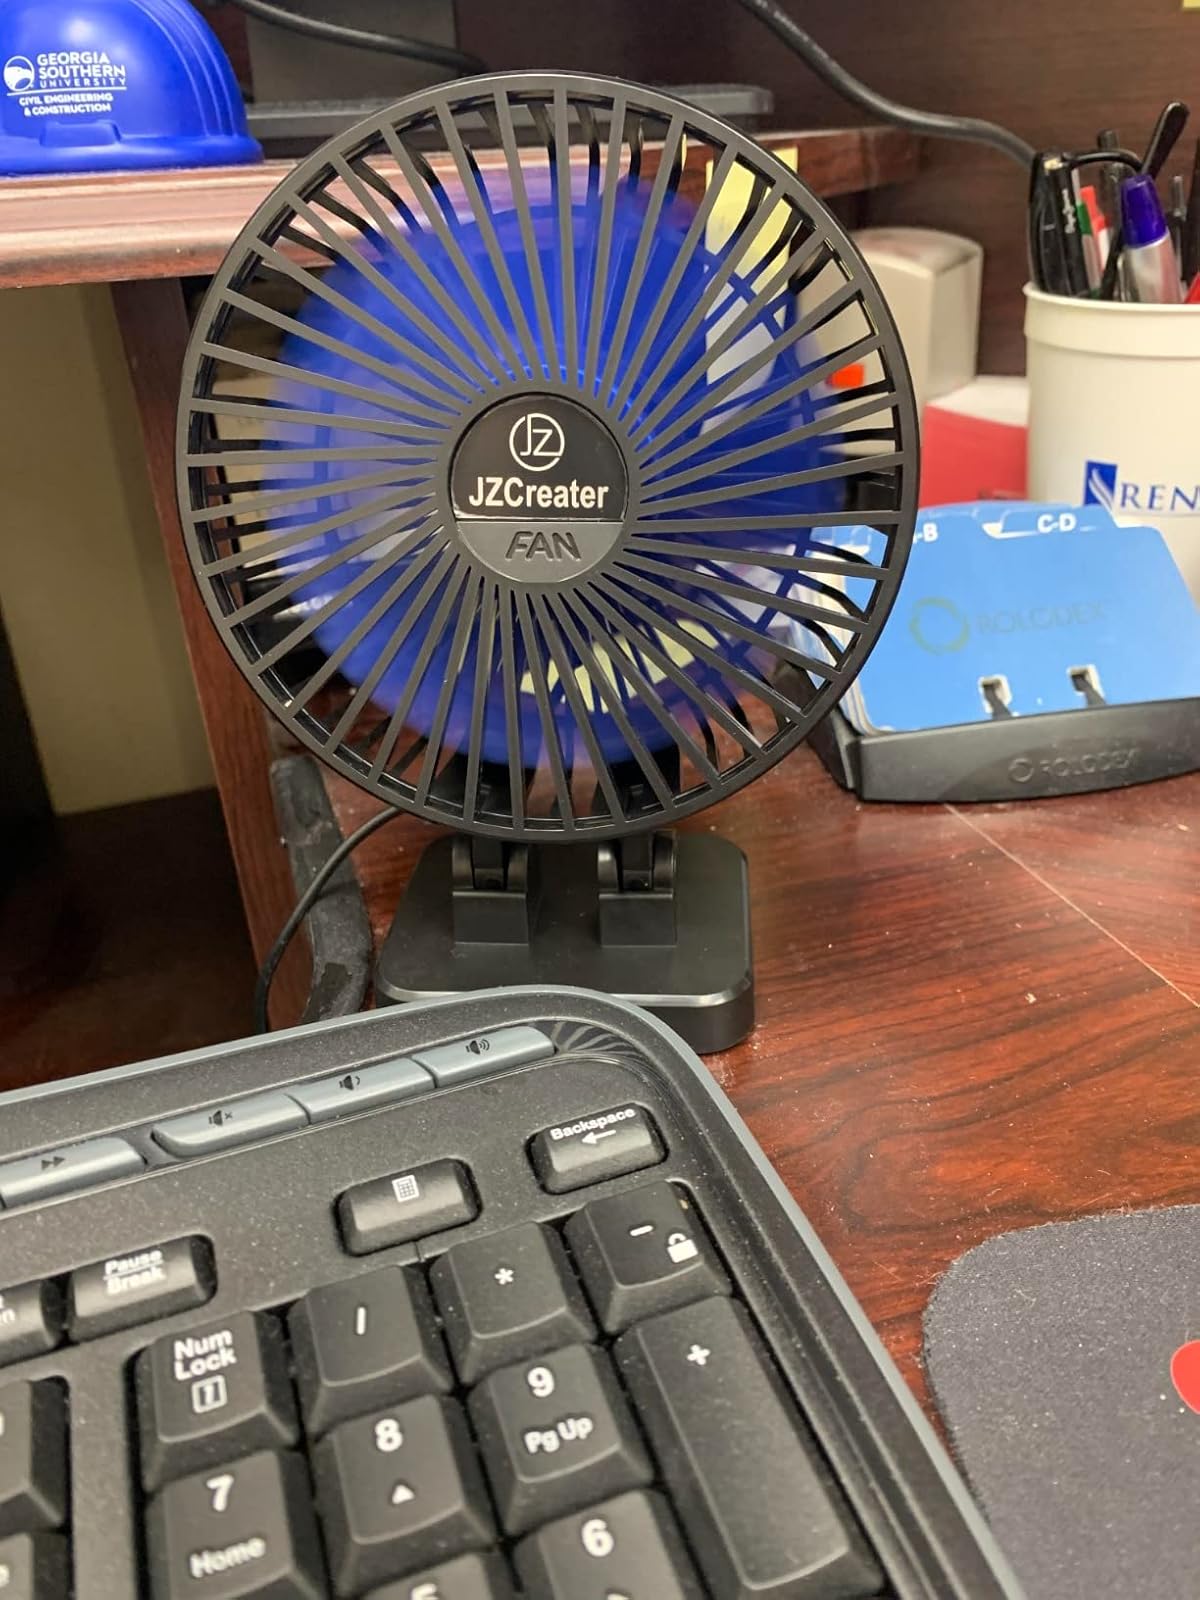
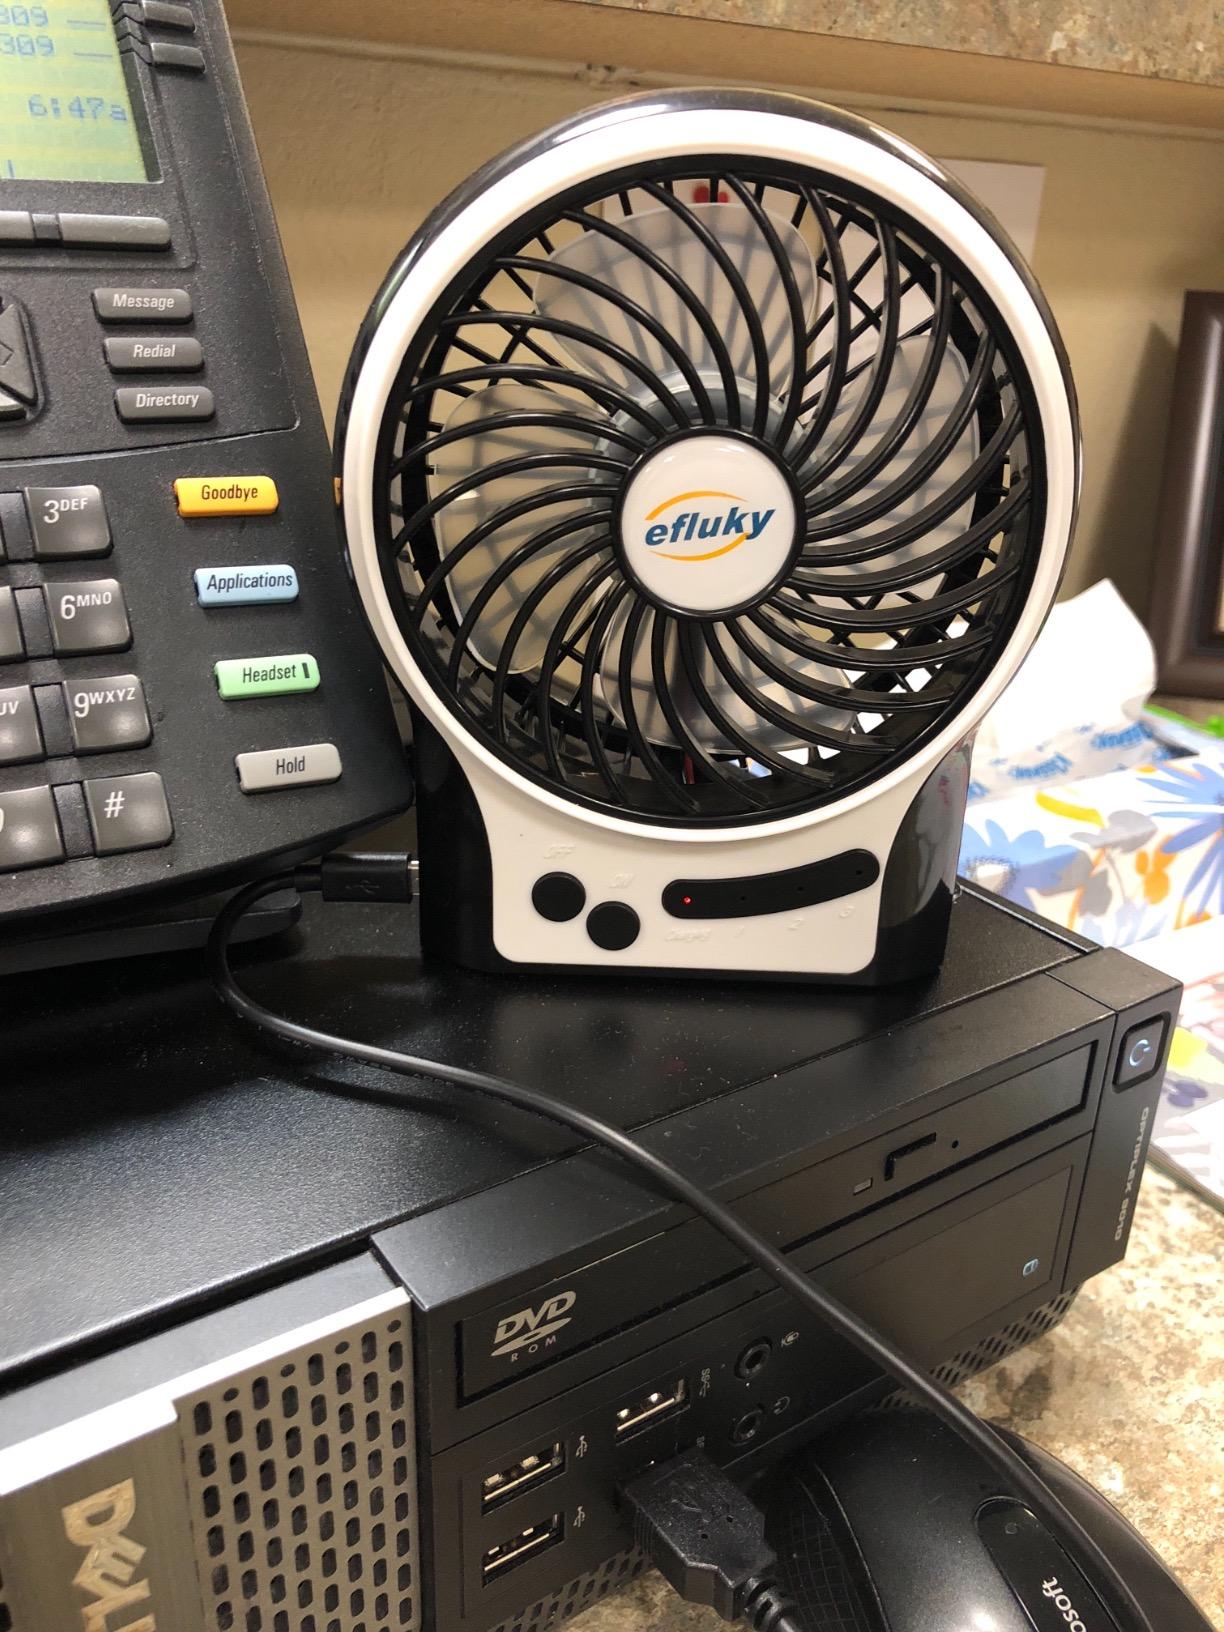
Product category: fan
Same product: no